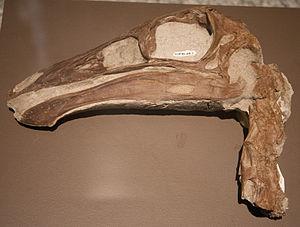
Ornithomimus est un genre éteint de dinosaures ornithomimidés de la fin du Crétacé découvert en Amérique du Nord.